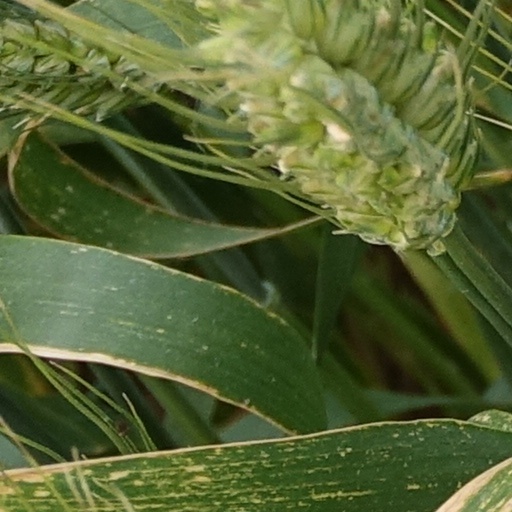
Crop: wheat